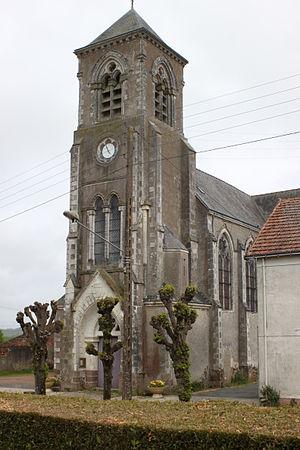
Église Saint-Christophe, 1872, la Blouère, Fr-49-Villedieu-la-Blouère.
Villedieu-la-Blouère est une ancienne commune française située dans le département de Maine-et-Loire, en région Pays de la Loire, devenue le 15 décembre 2015 une commune déléguée au sein de la commune nouvelle de Beaupréau-en-Mauges.
La liste des églises de Maine-et-Loire recense de la manière la plus complète possible les églises, cathédrale et basiliques situées dans le département français de Maine-et-Loire.